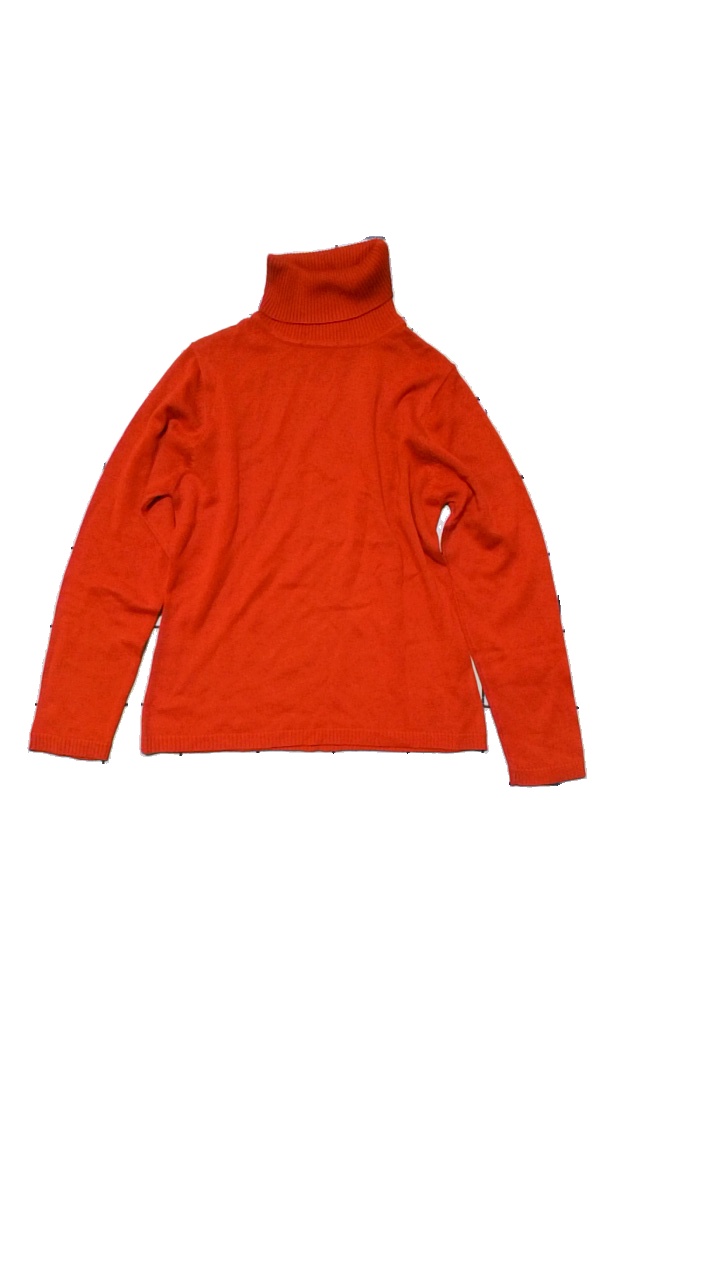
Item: Top (Ladies)
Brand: Missing
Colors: Red
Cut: Regular, Turtle neck
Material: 50%cotton, 50% acrylic
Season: All
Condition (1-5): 3
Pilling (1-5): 3
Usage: Reuse
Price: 50-100